Gliese 504 b

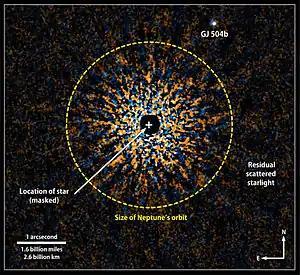
Labeled NASA composite image, combining Subaru images of GJ 504 using two near-infrared wavelengths (orange, 1.6 micrometers, taken in May 2011; blue, 1.2 micrometers, April 2012). Once processed to remove scattered starlight, the images reveal the orbiting planet, GJ 504b.

In January 2025 Mâlin et al. published a paper confirming the detection of ammonia, using the Mid-Infrared Instrument aboard the James Webb Space Telescope.